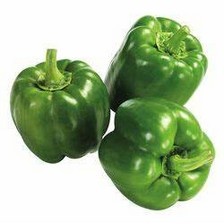
Label: capsicum